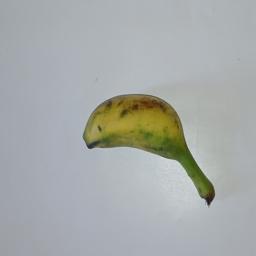
Banana variety: Champa Kola